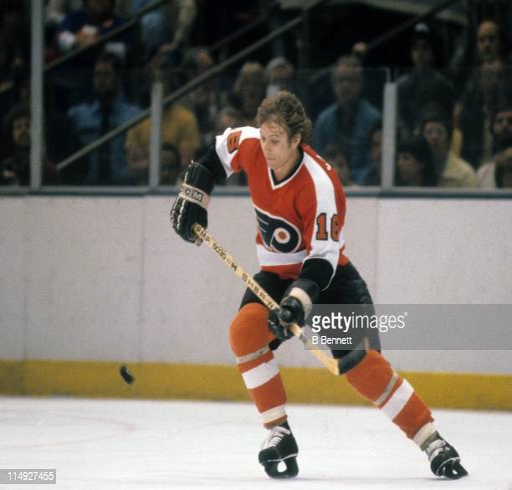
ice hockey centre tries to knock down the puck during a game